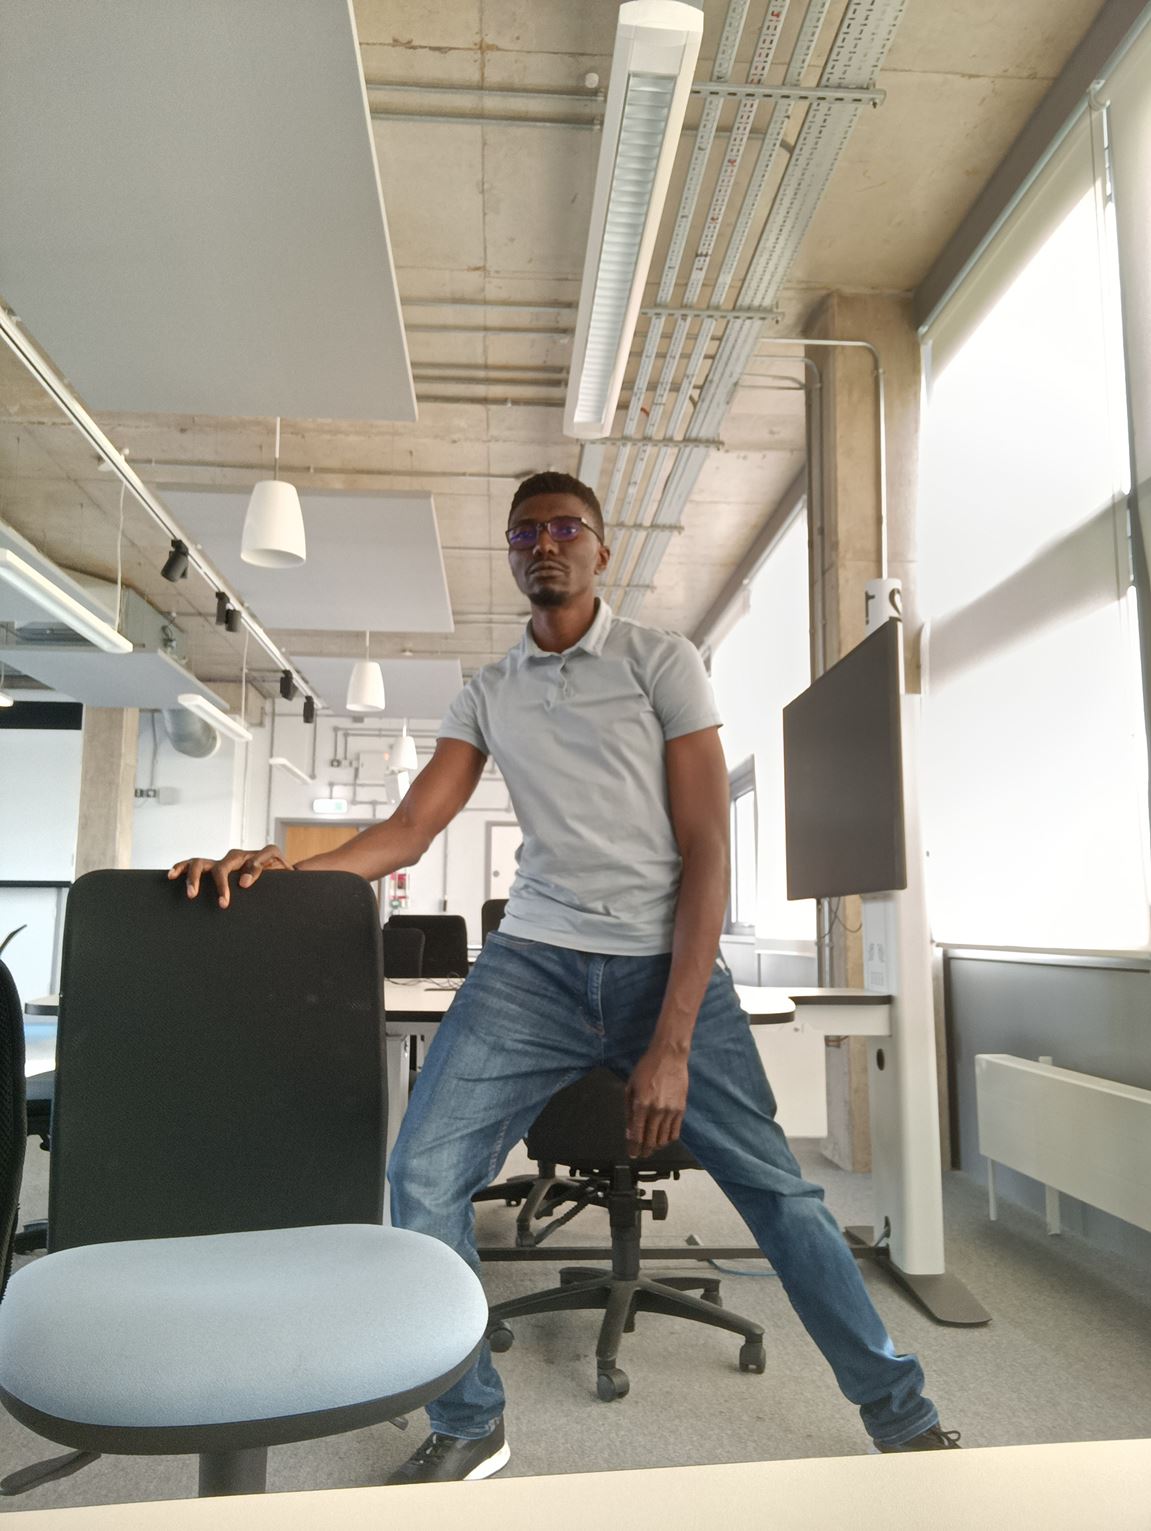
Posture: stand